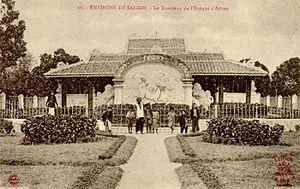
Tombeau de l'évêque d'Adran à Saigon.
Pierre Pigneau de Behaine, né à Origny-en-Thiérache le 2 novembre 1741 et mort en Cochinchine le 9 octobre 1799, est un prêtre missionnaire français des Missions étrangères de Paris. Évêque de Cochinchine, il fut également diplomate et joua un rôle de premier plan dans les relations entre le royaume de France et l'empire d'Annam.